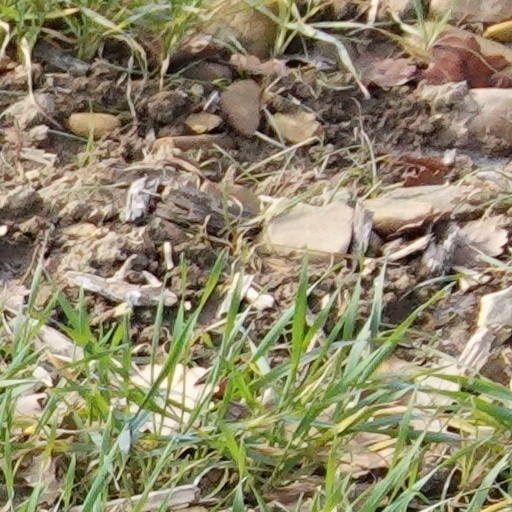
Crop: wheat